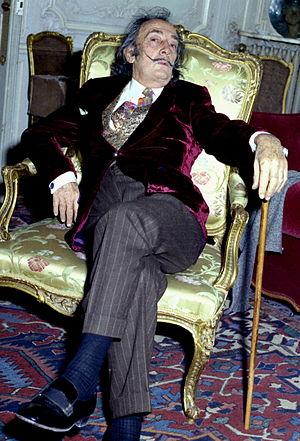
Le Meurice, ou l’hôtel Meurice, est un palace parisien 5 étoiles de style néo-classique haussmannien, fondé par Augustin Meurice en 1815. Situé depuis 1835 au 228, rue de Rivoli dans le 1ᵉʳ arrondissement, il est labellisé Entreprise du patrimoine vivant depuis 2014.